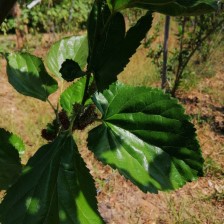
Variety: Buriram60